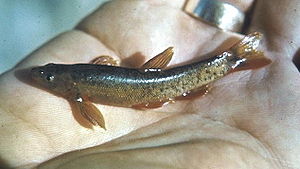
Elritse
Elritsen er en ferskvands karpefisk. Den findes i hele Eurasien fra England og Spanien til det østlige Sibirien normalt i kolde vandløb. Den når en maksimal længde på 14 cm og lever af insekter, larver og krebsdyr. Den er også almindelig kendt i Danmark, hvor den er landets mindste karpefisk og lever i rene bække og åer.